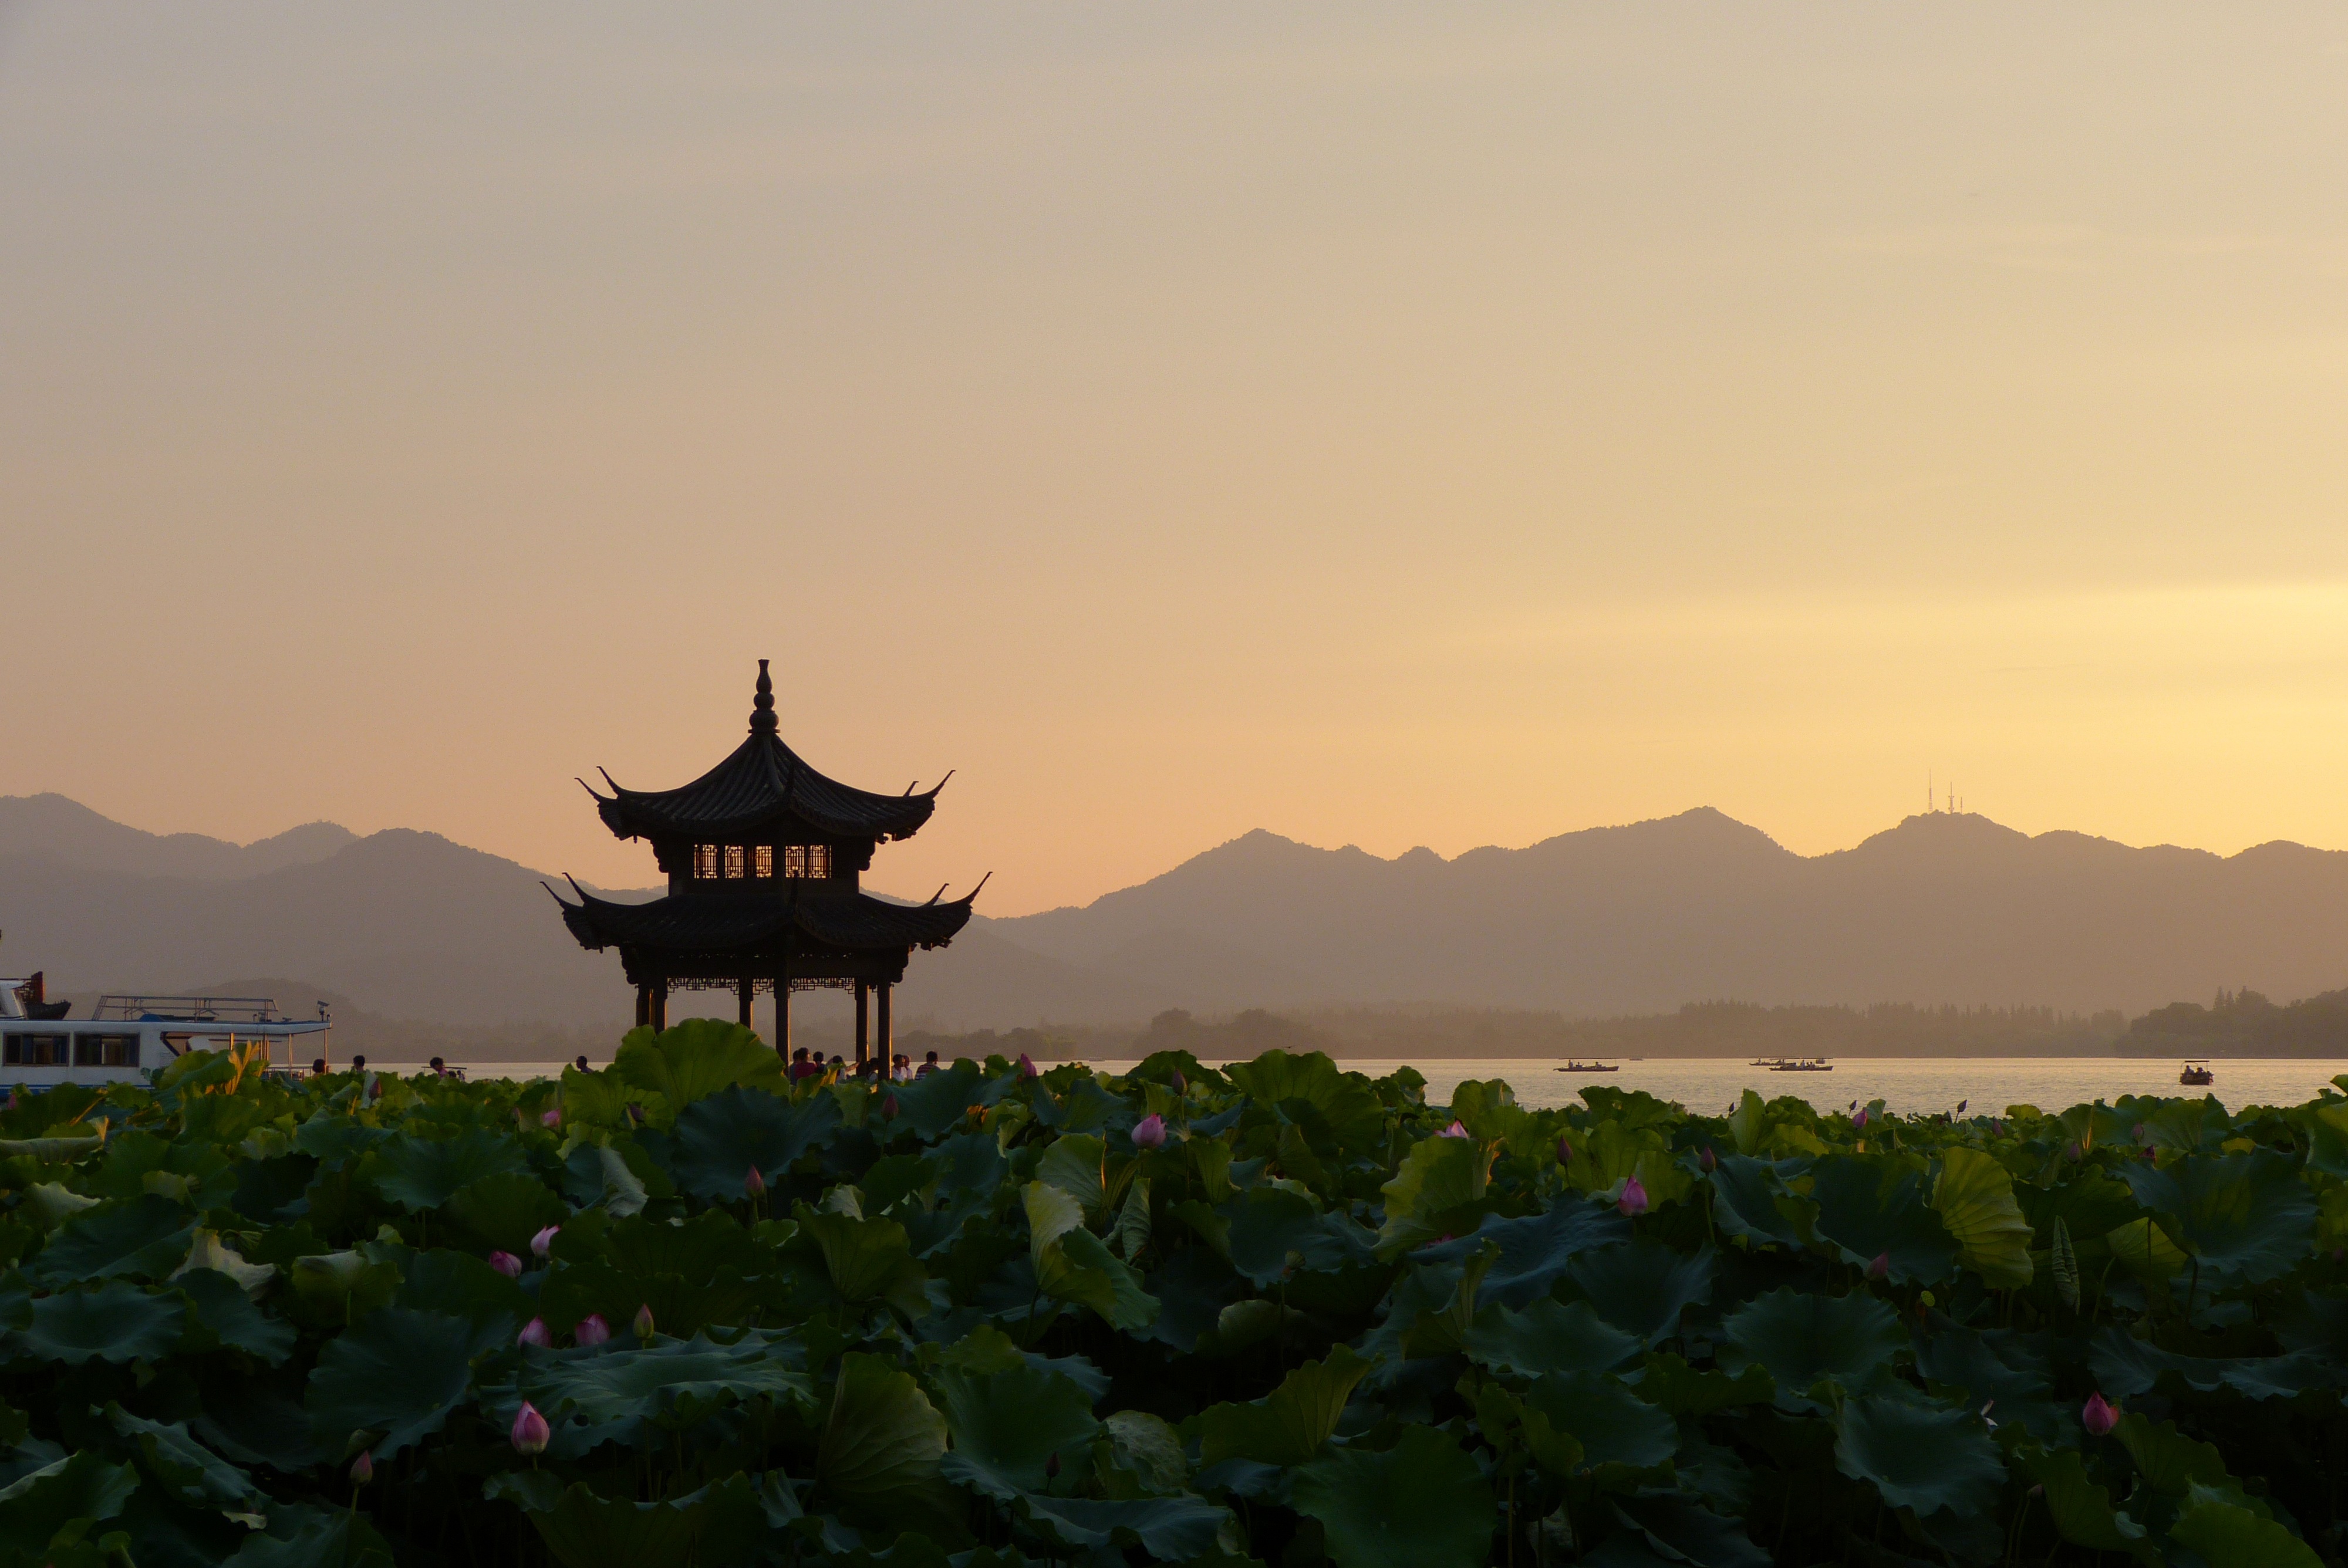
sea, horizon, sky, sunrise, sunset, field, morning, hill, flower, dusk, evening, agriculture, china, pagoda, rural area, lotus flowers